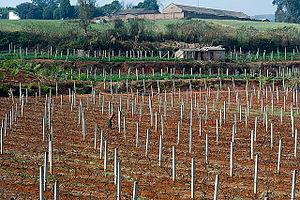
Vignoble dans le Yunnan, au climat subtropical, avec des vignes perchées à 1500 mètres d'altitude
La viticulture en Chine est restée un secteur économique modeste orienté vers la production de raisins de table jusque dans les années 1980, mais depuis, la plantation de vignes sur de grandes surfaces a haussé ce pays parmi les acteurs importants de la filière.